Sacramento, California

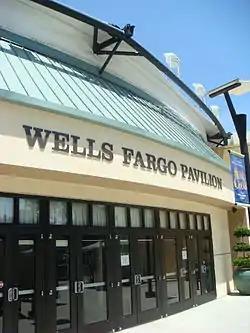
The Wells Fargo Pavilion hosts the California Musical Theatre and the Sacramento Theatre Company.

The Sacramento metropolitan area is the fifth largest in California after the Los Angeles metropolitan area, the San Francisco Bay Area, the Inland Empire, and the San Diego metropolitan area, and is the 27th largest in the United States.